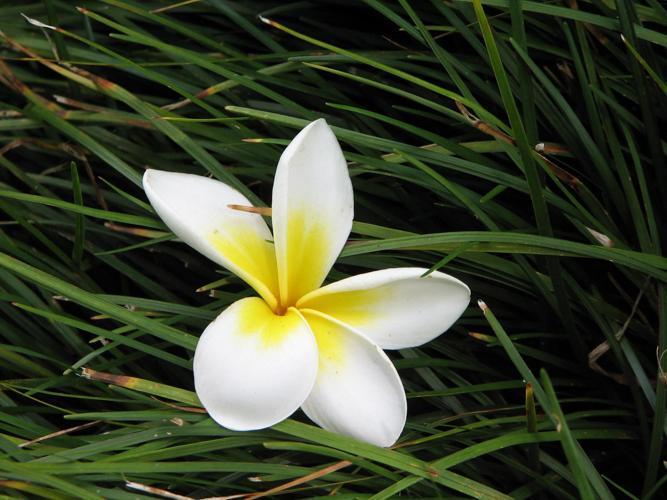
Label: frangipani